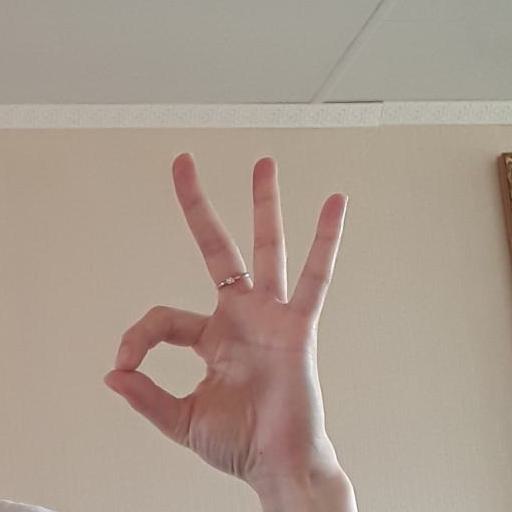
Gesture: ok